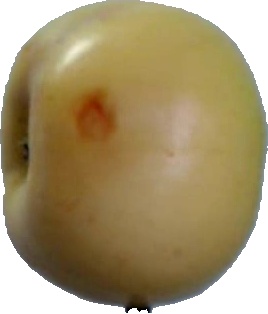
Label: apple_6